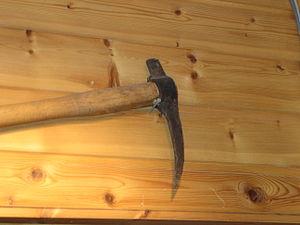
Un hakapik accroché aux murs d'une armurerie à Tromsø en Norvège.
Remplaçable ou Ouate de phoque est le 4ᵉ épisode de la saison 23 de la série télévisée Les Simpson.
Le hakapik est une arme employée pour la chasse aux phoques. Selon une définition encyclopédique du linguiste Gabriel Martin, le hakapik est « un instrument d’assommement […] constitué d’une hampe au bout de laquelle est fixée une virole pourvue d’une pointe métallique fléchie et d’une projection mornée. ».
La chasse aux phoques, traditionnelle ou commerciale, est pratiquée dans plusieurs pays, principalement au Canada, au Groenland et en Namibie, dans le but d'en récupérer principalement la fourrure mais aussi la viande, la graisse et les os.